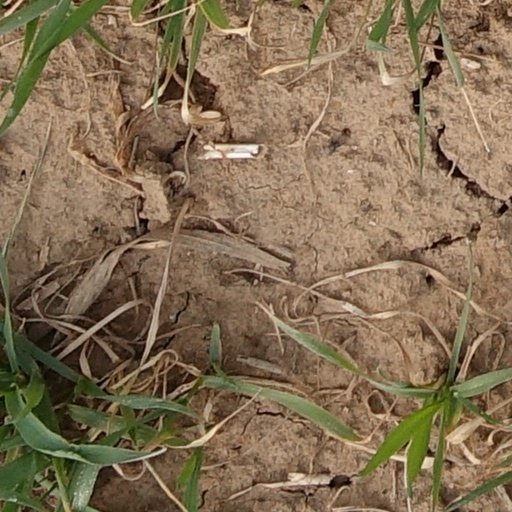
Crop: wheat